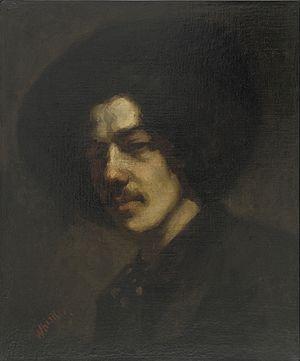
James Abbott McNeill Whistler est un peintre et graveur américain, lié aux mouvements symboliste et impressionniste.